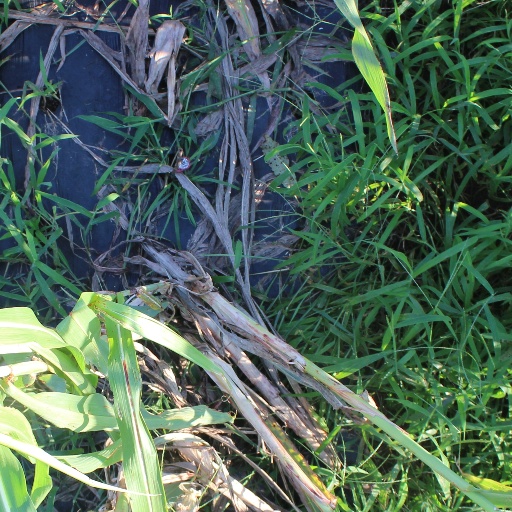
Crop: sorghum